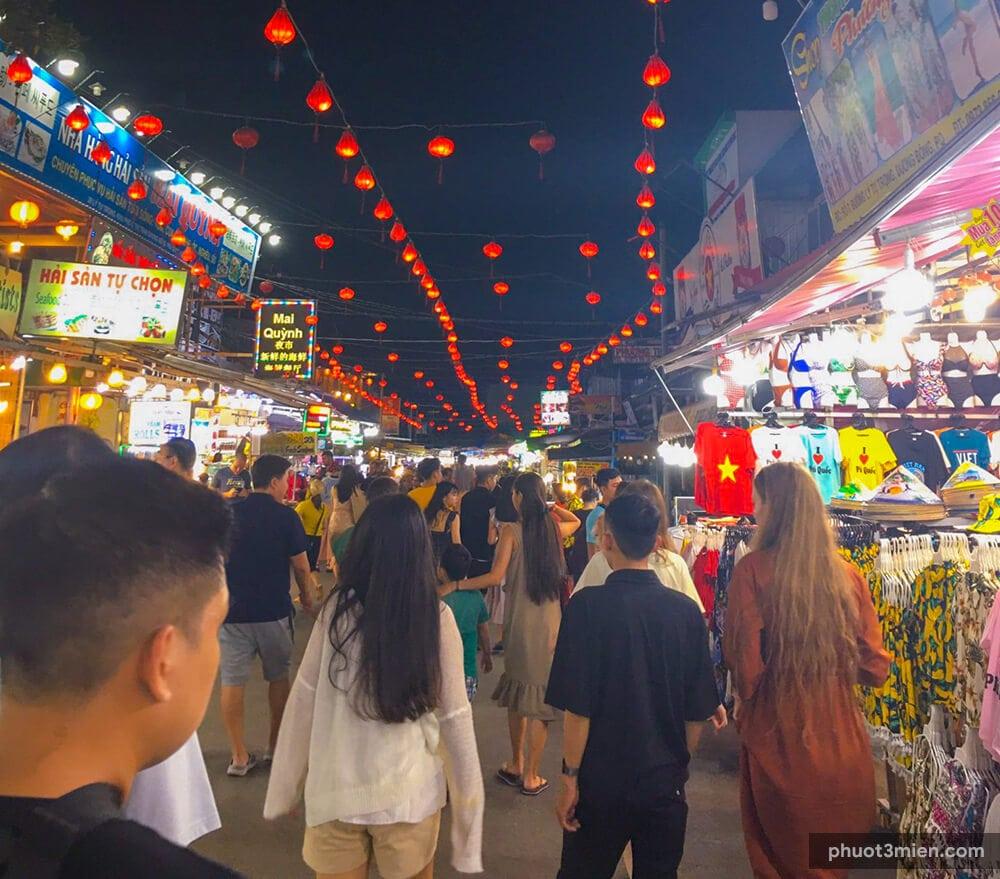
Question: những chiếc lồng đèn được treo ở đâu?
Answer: những chiếc lồng đèn được treo giữa đường